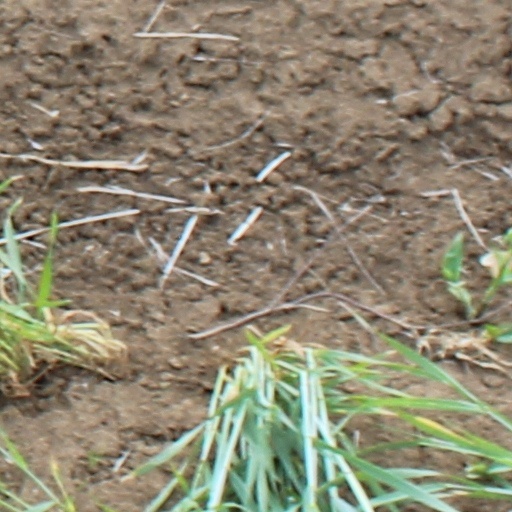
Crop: wheat